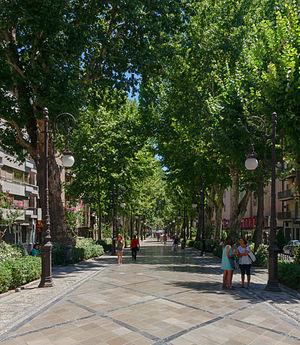
Carrera de la Virgen, Grenade, Espagne.